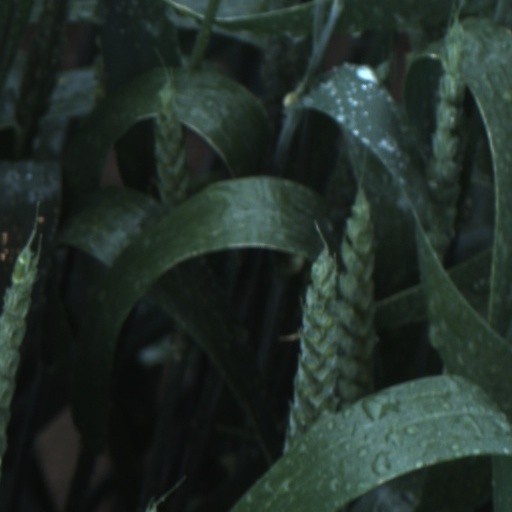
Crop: wheat